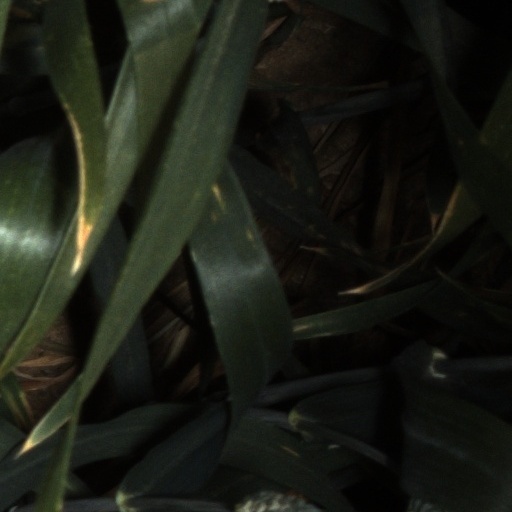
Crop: wheat